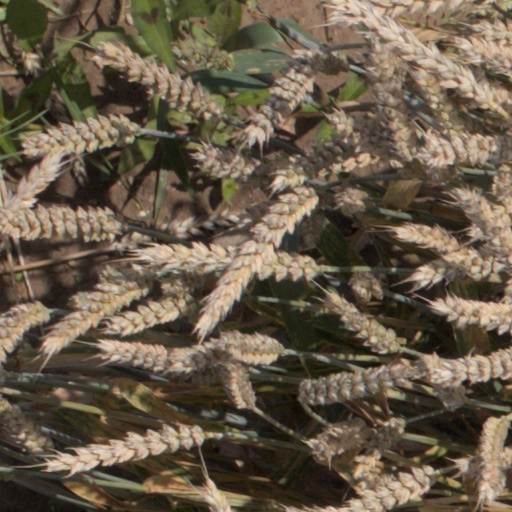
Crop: wheat